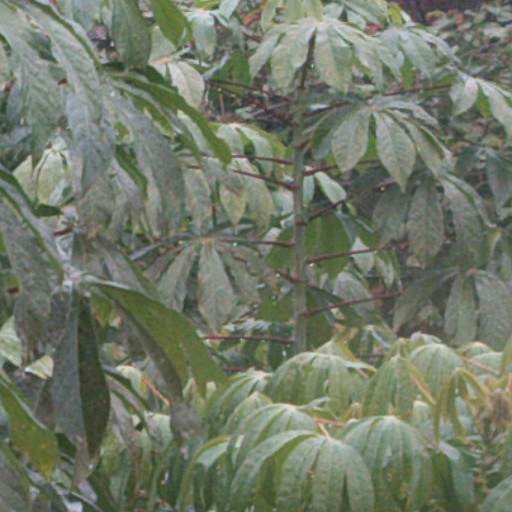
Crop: cassava